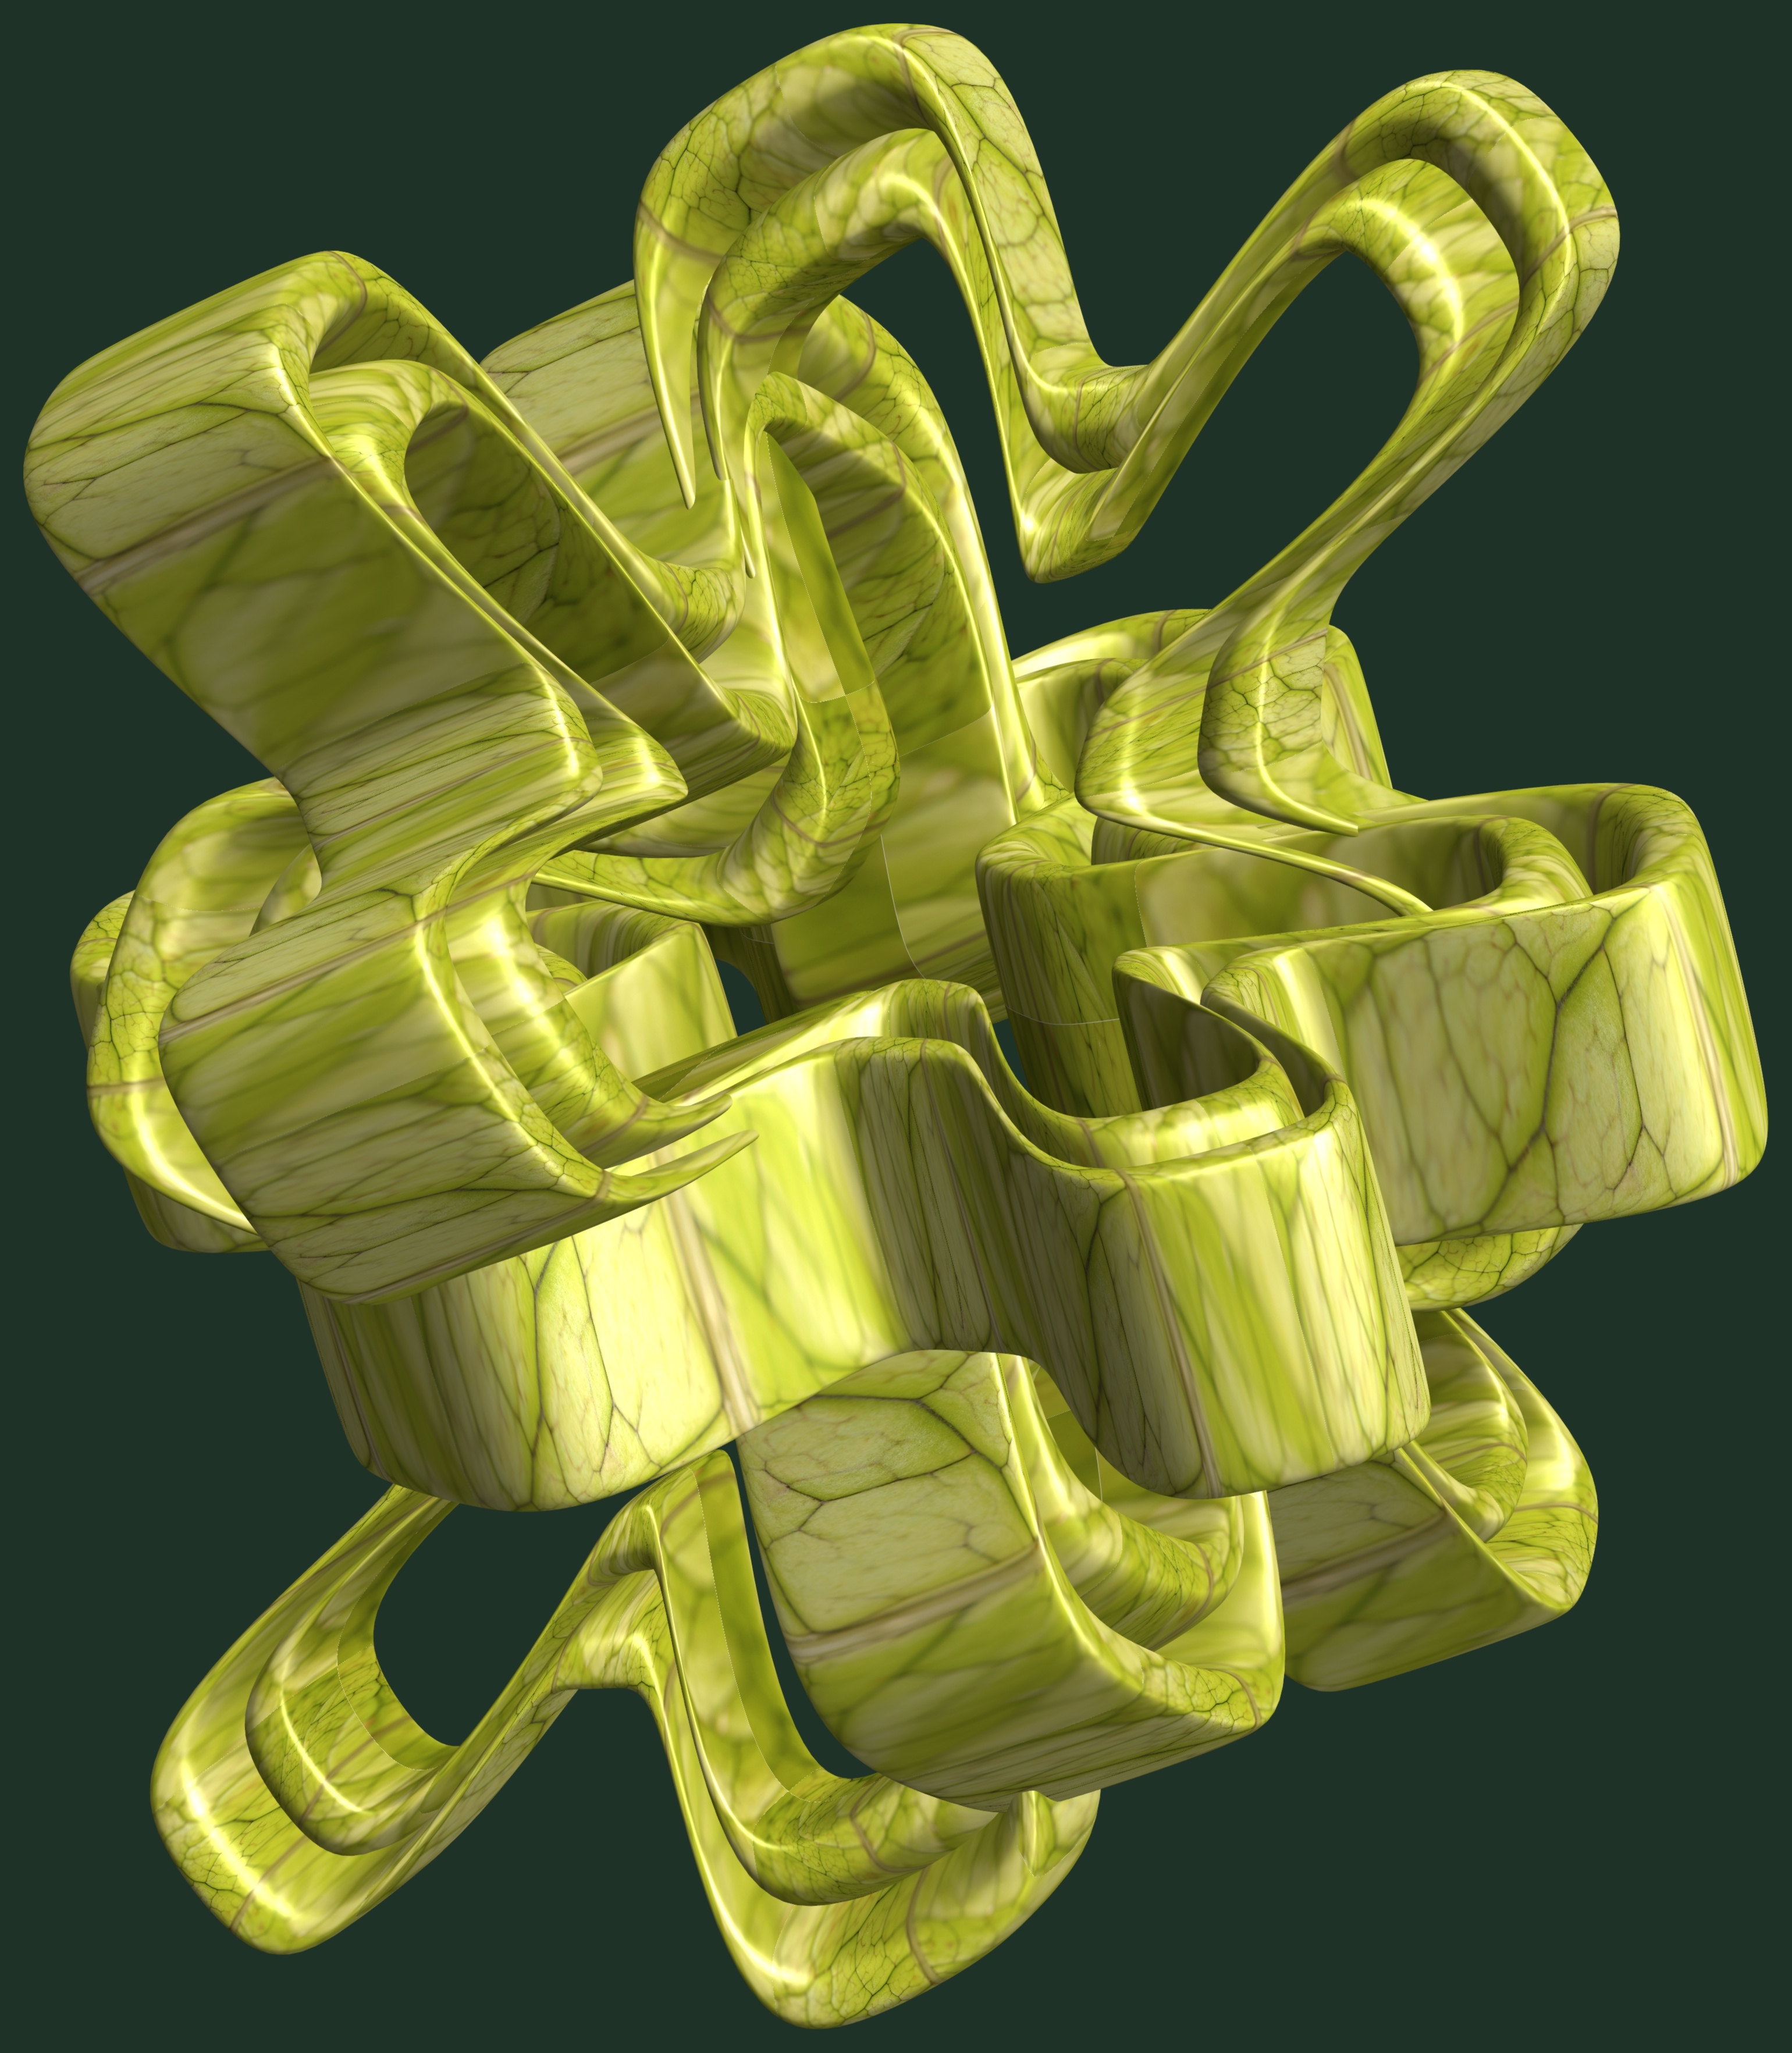
structure, texture, pattern, green, symbol, sculpture, design, symmetry, 3d, graphic, torus, mathematica, cg, parametricplot3d, code, program, algorithm, abstruct, mapping